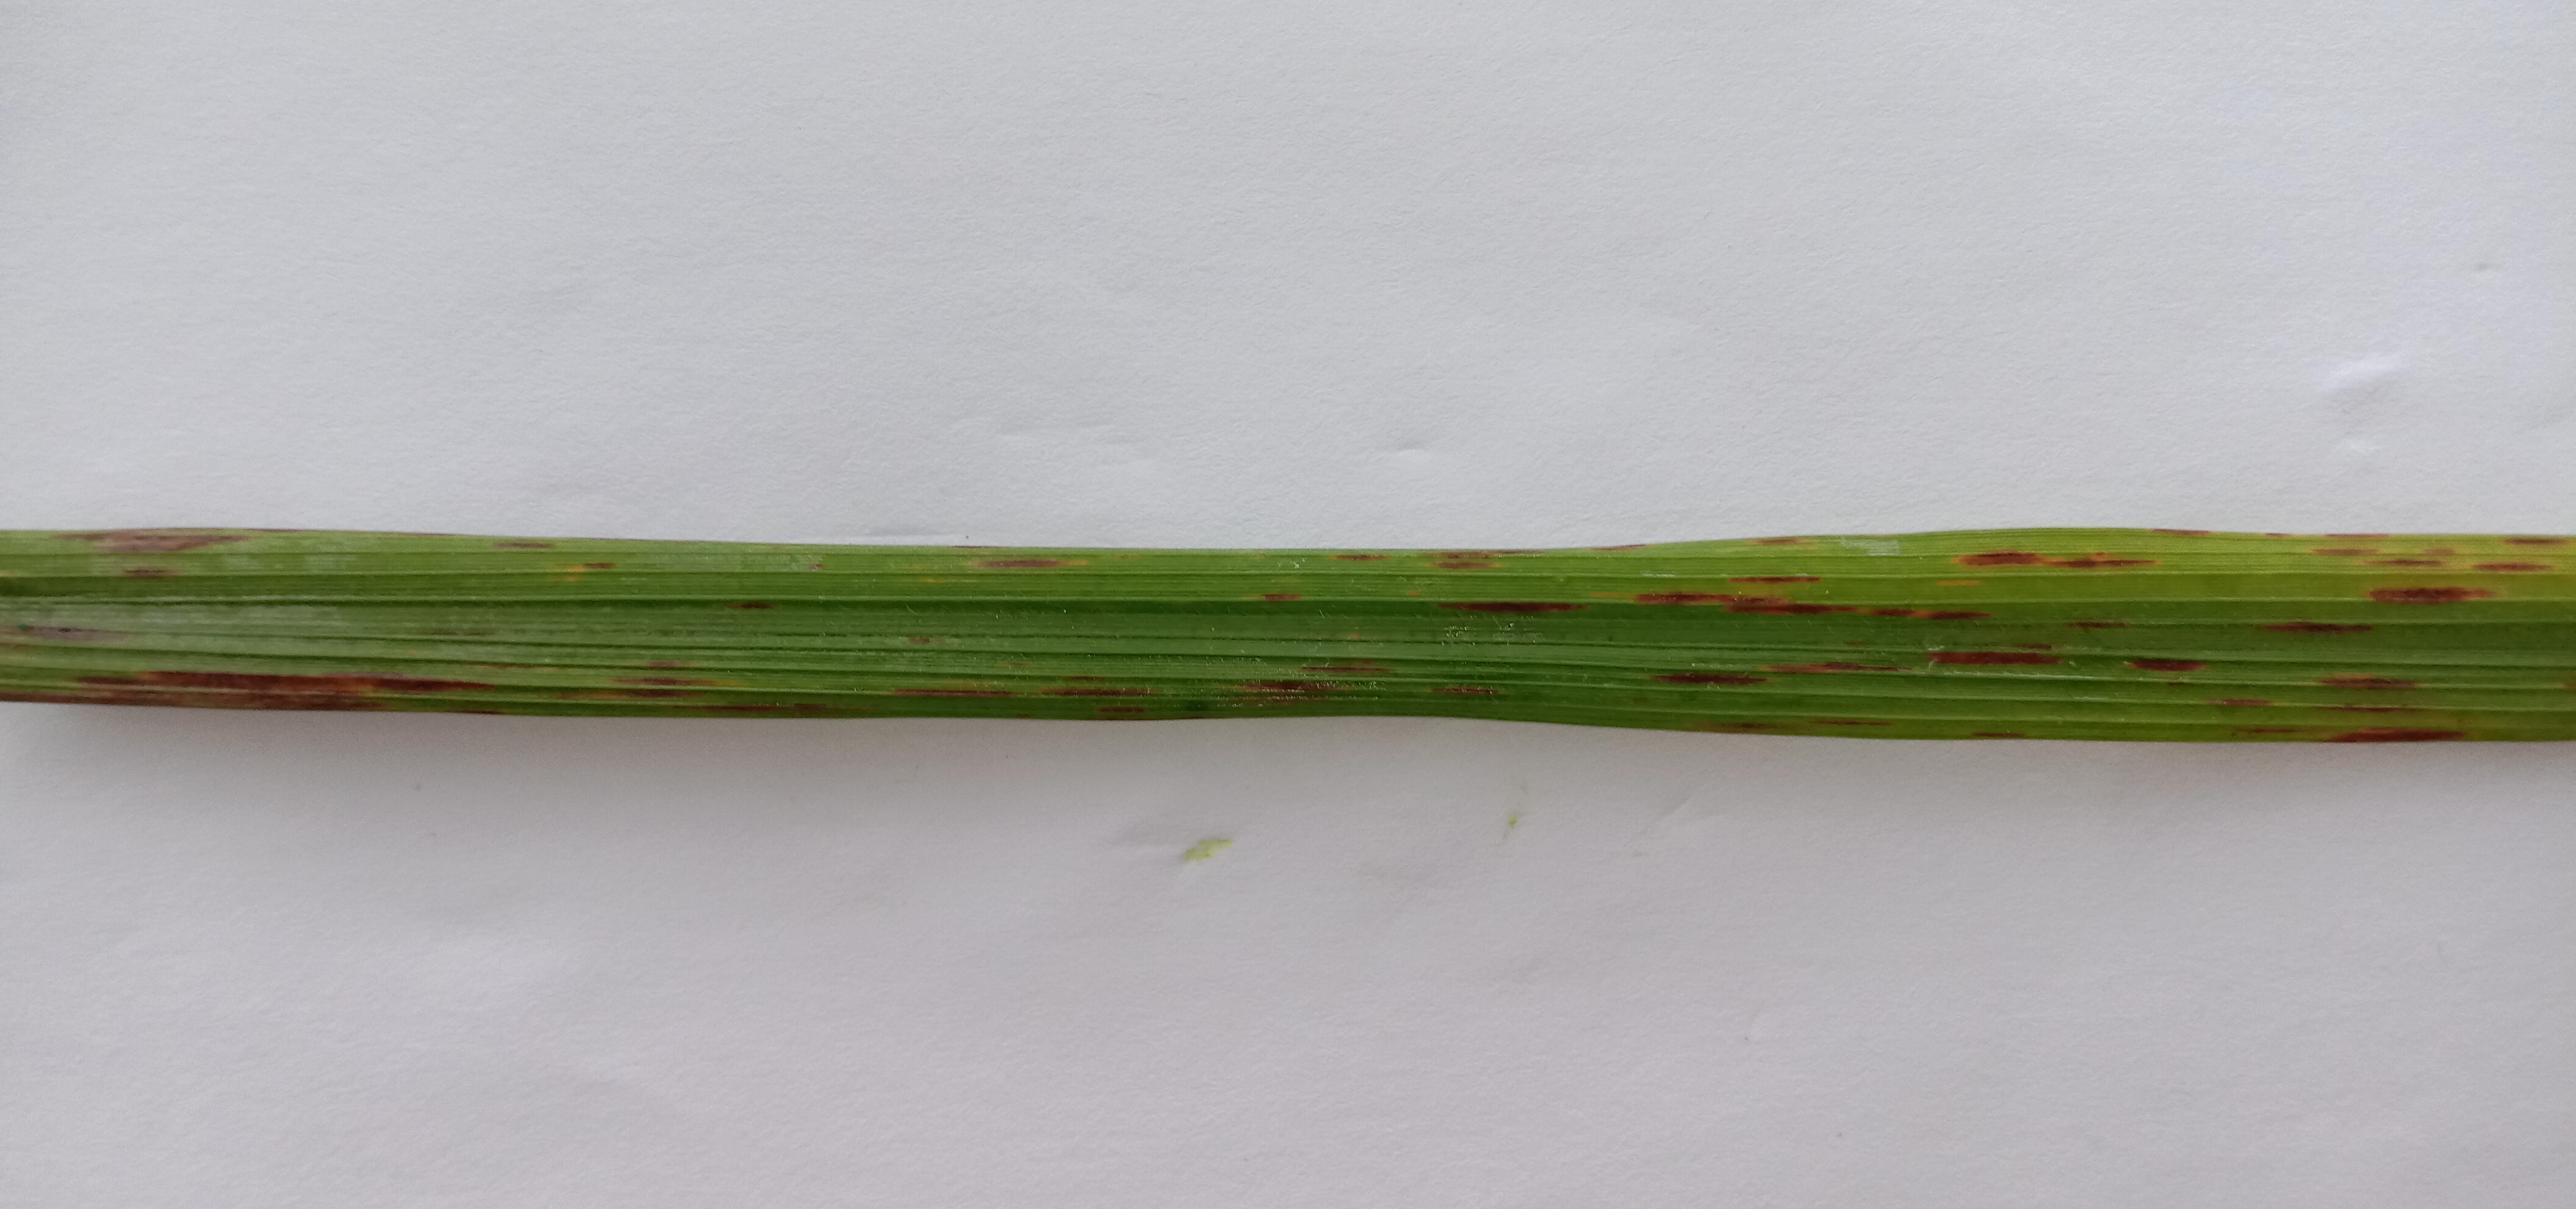
Label: Rice___Leaf_Blast